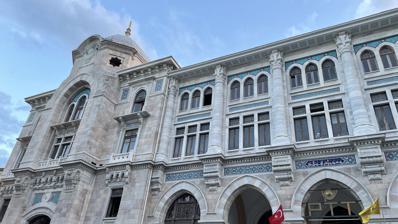
Building: Grand Post Office
Country: Unknown
Year built: 1909
Office building in Istanbul, Turkey Istanbul Main Post Office Büyük Postane (Grand Post Office) Istanbul Main Post Office Location of Main Post Office in Istanbul, Turkey Former names Yeni Postane (New Post Office) Posta ve Telegraf Nezareti (Ministry of Post and Telegraph) Alternative names Sirkeci PTT Merkezi (Sirkeci Post Office) General information Architectural style Turkish Neoclassical Location Sirkeci Address Büyük Postane Cad. 25 Town or city Istanbul Country Turkey Coordinates 41°00′52″N 28°58′27″E / 41.014568°N 28.974140°E / 41.014568; 28.974140 Construction started 1905 Completed 1909 Owner Turkish Post Technical details Floor count 4 Floor area (3,200 m 2 (34,000 sq ft)) Design and construction Architect(s) Vedat Tek Main contractor Ottoman Government The Istanbul Grand Post Office ( Turkish : Büyük Postane ), or Istanbul Main Post Office , is an office building for postal services located in the Sirkeci neighborhood of the Eminönü quarter within the Fatih district of Istanbul , Turkey . It was designed by architect Vedat Tek in First Turkish National architectural style and was constructed between 1905 and 1909. The four-story building houses a post office, the Sirkeci Post Office ( Turkish : Sirkeci PTT Merkezi ), office space for regional administration and, also since 2000, the Istanbul Postal Museum ( Turkish : PTT İstanbul Müzesi ). It is Turkey's largest post office building. History Initially planned for use as the Ministry of Post and Telegraph building in the Ottoman Empire , its construction began in 1905, and was completed in 1909. An inscription in Ottoman Turkish alphabet on the tiled panel above the main entrance denotes "Ministry of Post and Telegraph" ( Ottoman Turkish : پوسته و تلغراف نظارتی ). The building was renamed "New Post Office" ( Turkish : Yeni Postane ) in the 1930s, some time after the establishment of the Turkish Republic, and then "Grand Post Office" ( Turkish : Büyük Postane ). In the Republic's early years, between 1927 and 1936, the building temporarily housed Istanbul Radio. From 1958 on, it was used solely for postal and telegraphy services. Today, the ground floor is the Sirkeci Post Office, the first floor is occupied by its directorate while the second and third floors are offices for the regional post directorate of Istanbul's European side. On May 6, 2000, part of the building was converted into Istanbul Postal Museum occupying four stories. The museum informs visitors about the country's history of communication and telecommunication services that officially began on October 23, 1840. The museum consists of four sections for post, telegraph, telephone and postage stamps. Architecture The Main Post Office is situated in close distance to Spice Bazaar , New Mosque , Sirkeci Railway Terminal and Istanbul 4th Vakıf Han , which is a five-star hotel today. Architect Vedat Tek (1873–1942) designed the building as one of the earliest examples of First Turkish National architecture style. The four-story building has a floor area of (3,200 m 2 (34,000 sq ft)). The main entrance is elevated reachable by stairs in front of the building. The building is flanked by two turrets. The facade is of cut stone and marble . It is believed that the bricks were specially designed by Vedat Tek. 16th century style classical Ottoman decorative elements are predominant in the building's ornaments including its facade with two-color stone workmanship, tiled panels with Islamic geometric patterns and Kufic calligraphic scripts , sills with tiled panels as well as muqarnas in pillar heads and corbels . The main entrance opens to a very large atrium in the center of the building. The three-story high, rectangle shaped hall is surrounded by office rooms at each floor. The atrium is topped by glass in mainly orange and blue colors. Image gallery Exterior view of Istanbul Grand Post Office Interior view of Istanbul Grand Post Office Interior view of Istanbul Grand Post Office Main entrance with inscription above See also Istanbul Postal Museum References